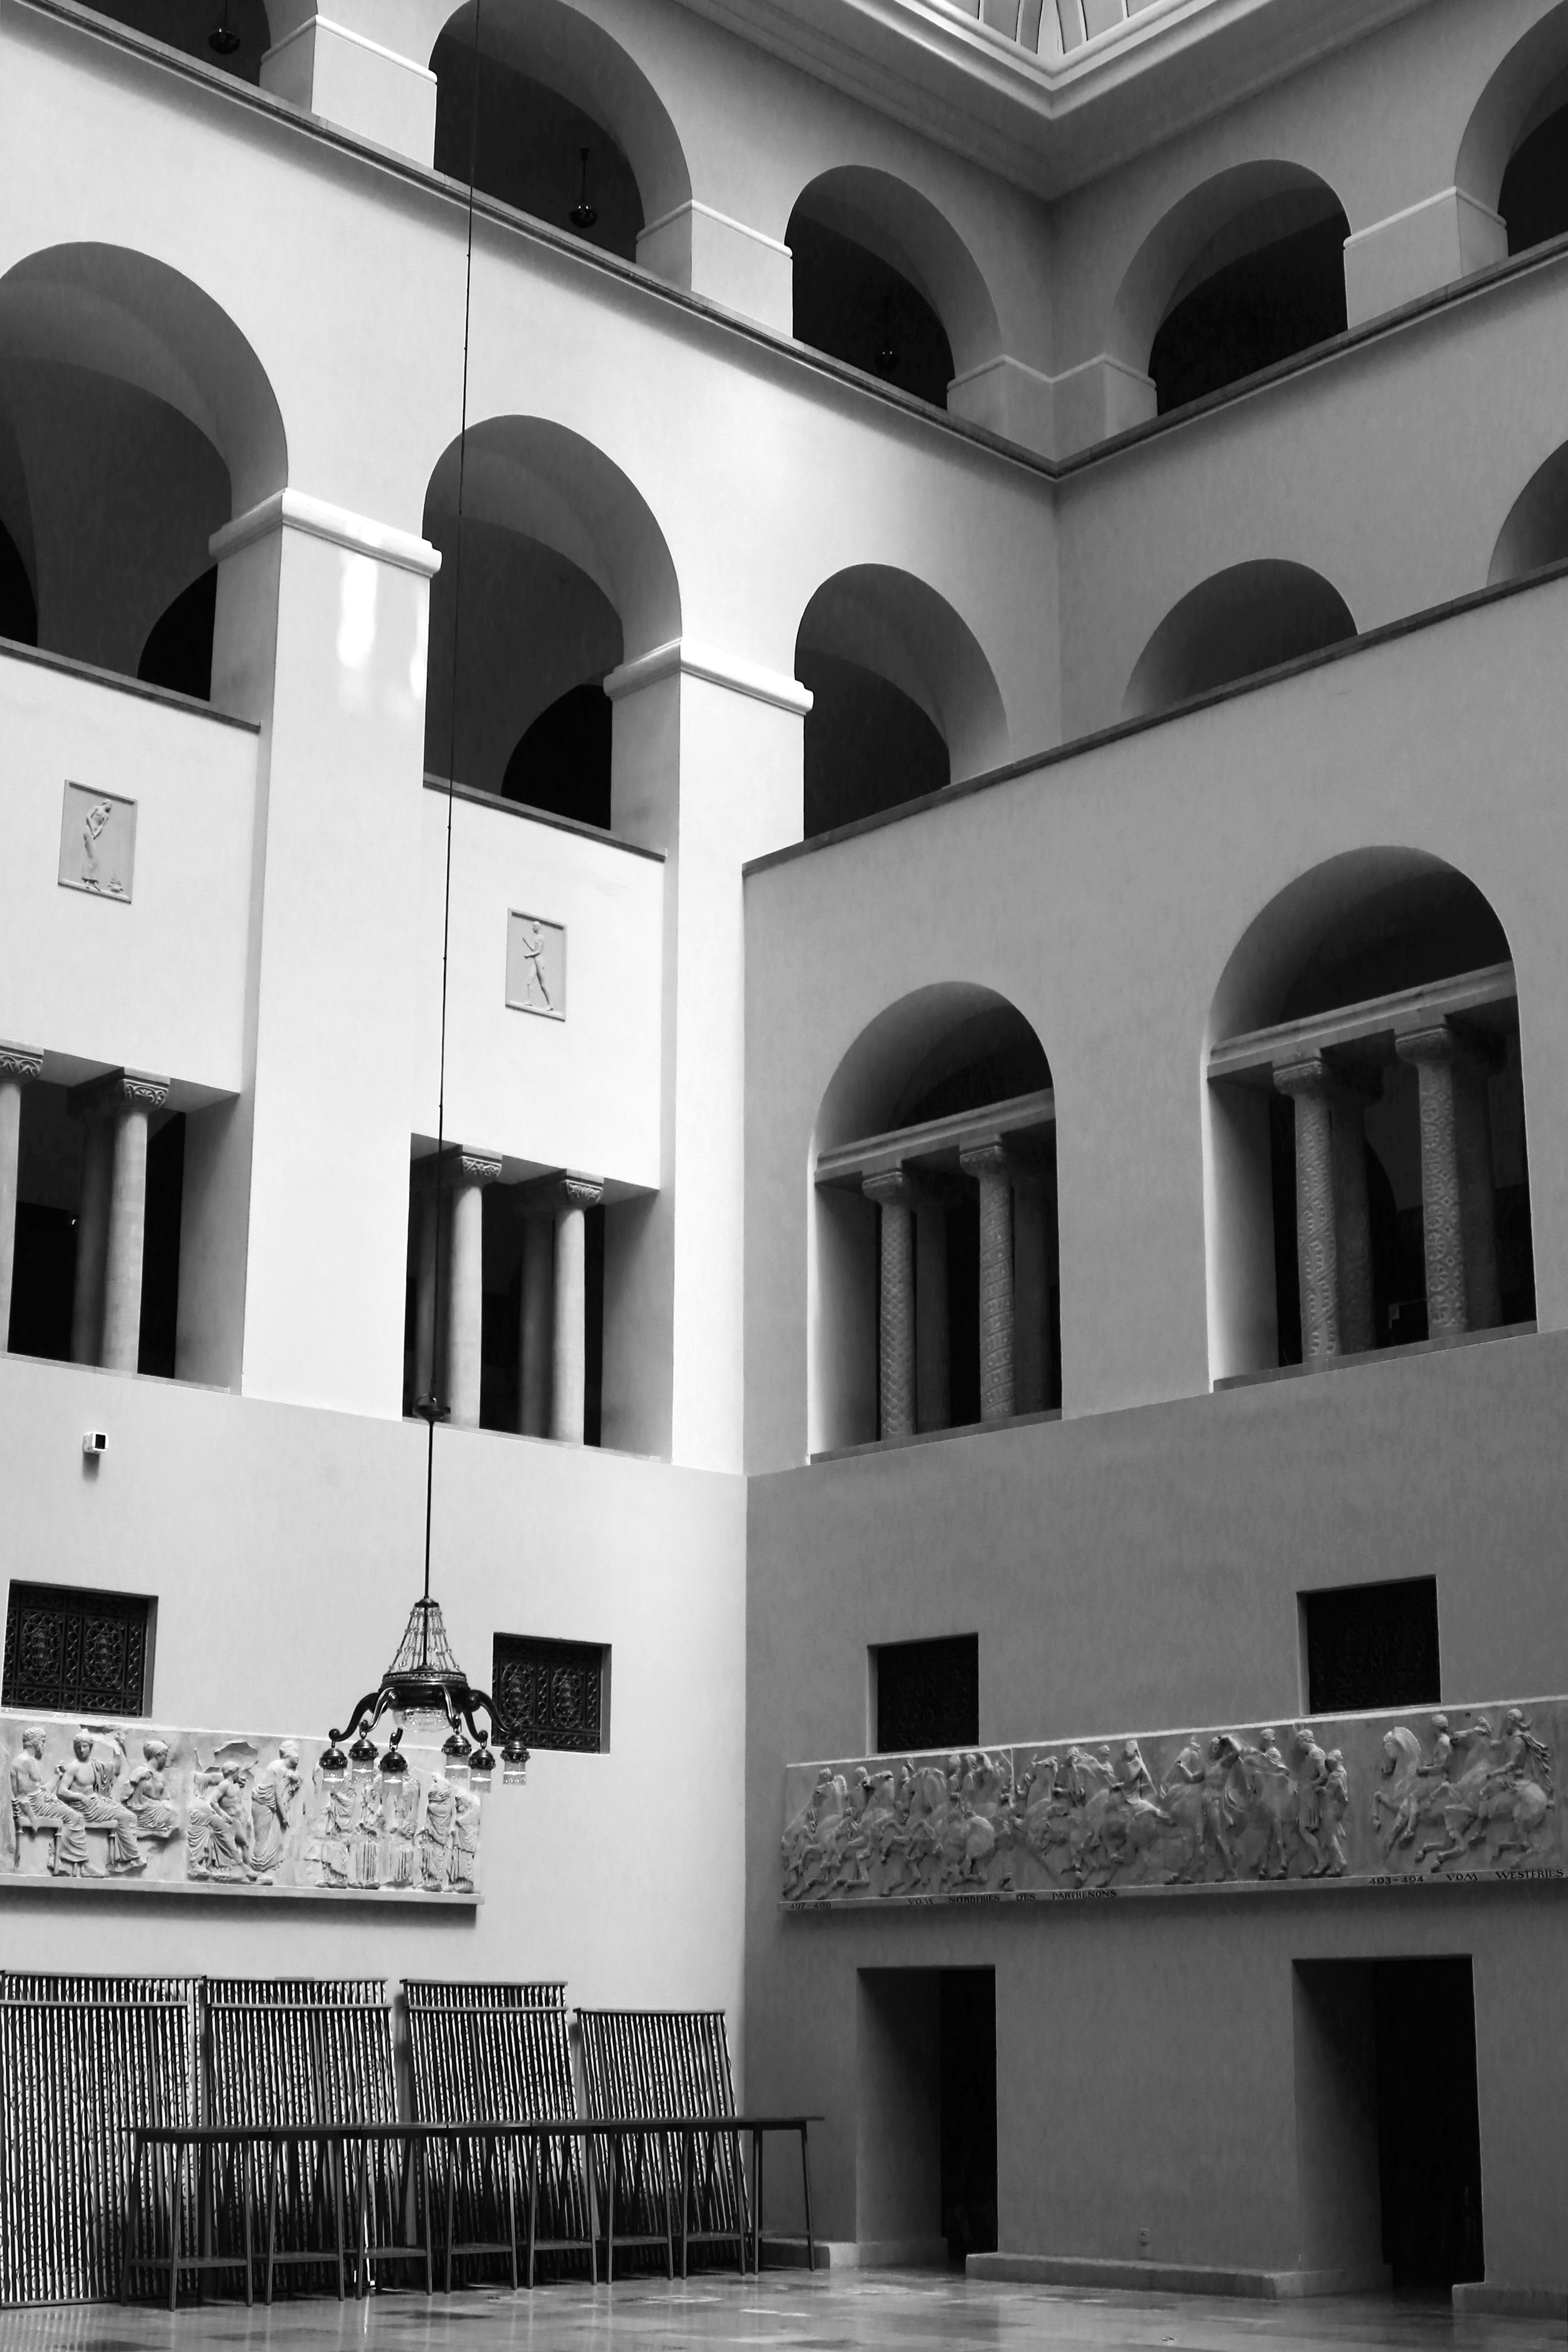
black and white, architecture, white, photography, house, wall, facade, black, monochrome, interior design, bw, blackandwhite, blackwhite, design, swiss, university, symmetry, suisse, schweiz, sw, schwarzweiss, zurich, schwarzweis, image, shape, schwarzweissfotografie, schwarzweisfotografie, mainbuilding, monochrome photography